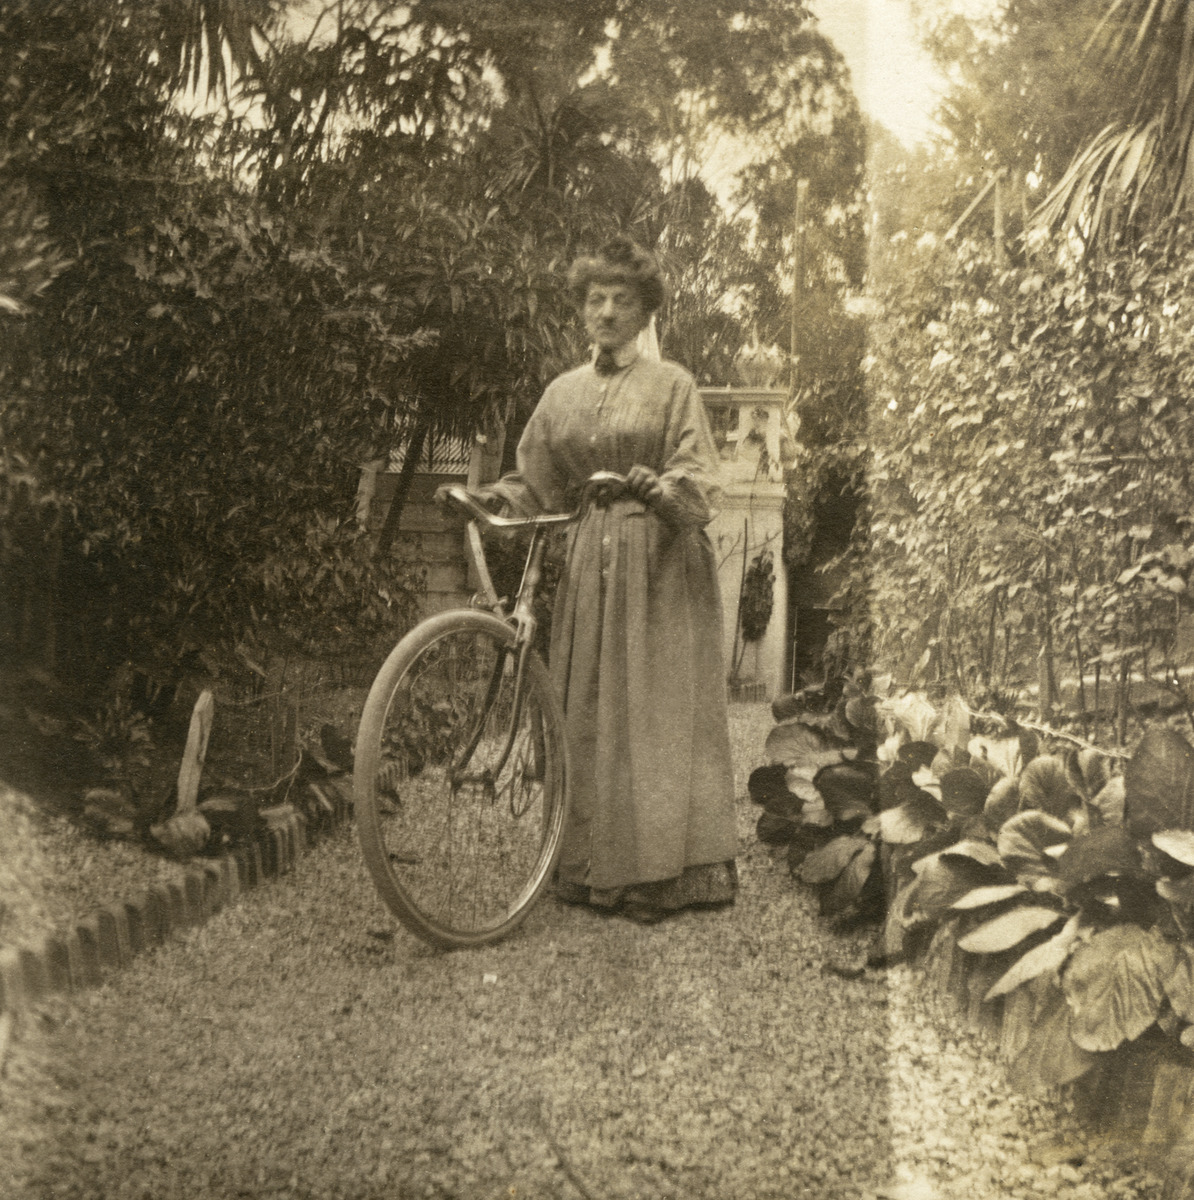
Eugenie Grünberg, valokuvaaja Constantin Grünbergin äiti, puutarhassa polkupyöränsä kanssa Cap de Antibes'ssa
sisällön kuvaus: Eugenie Grünberg, valokuvaaja Constantin Grünbergin äiti, puutarhassa polkupyöränsä kanssa Cap de Antibes'ssa. mustavalkoinen
Kuvaaja: Grünberg, Constantin, valokuvaaja
Ajankohta: kuvausaika 1900-luvun alku
Aiheet: Grünberg, Eugenie, polkupyörät, naisten vaatteet, puutarhat